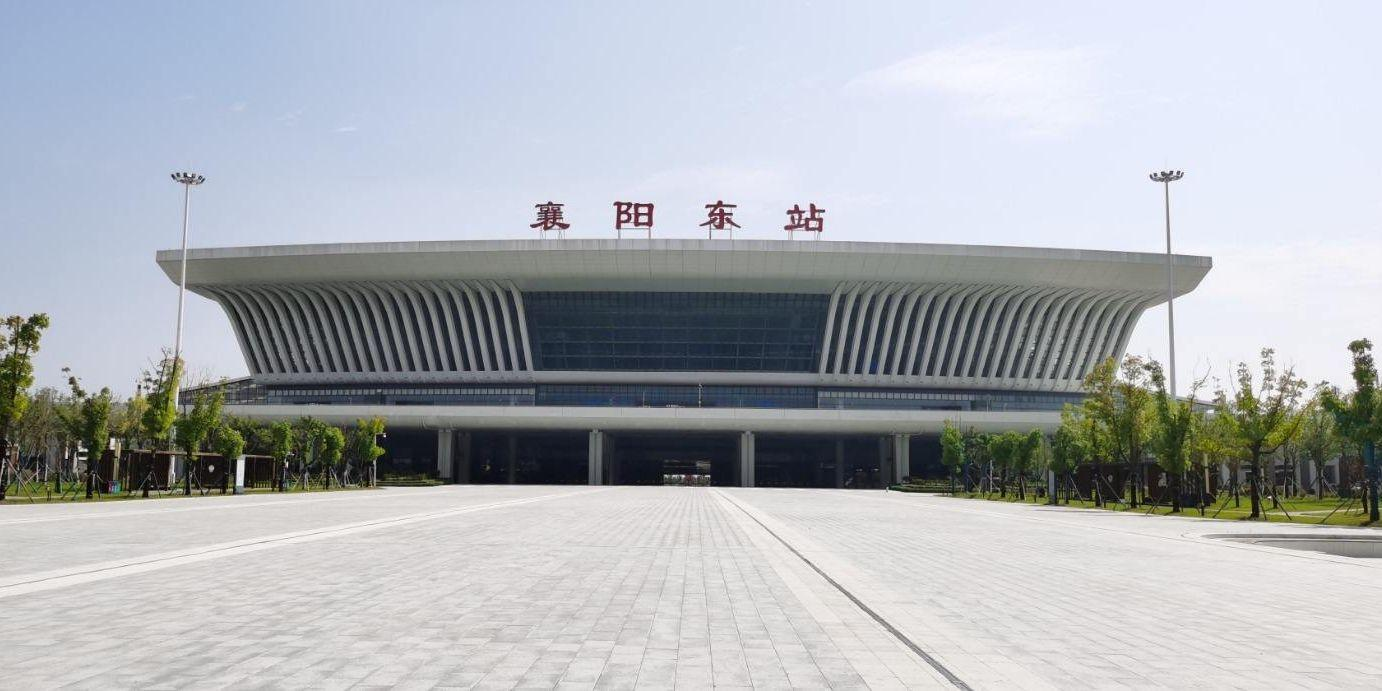
地标名称：襄阳东站
所在城市：襄阳市·襄州区